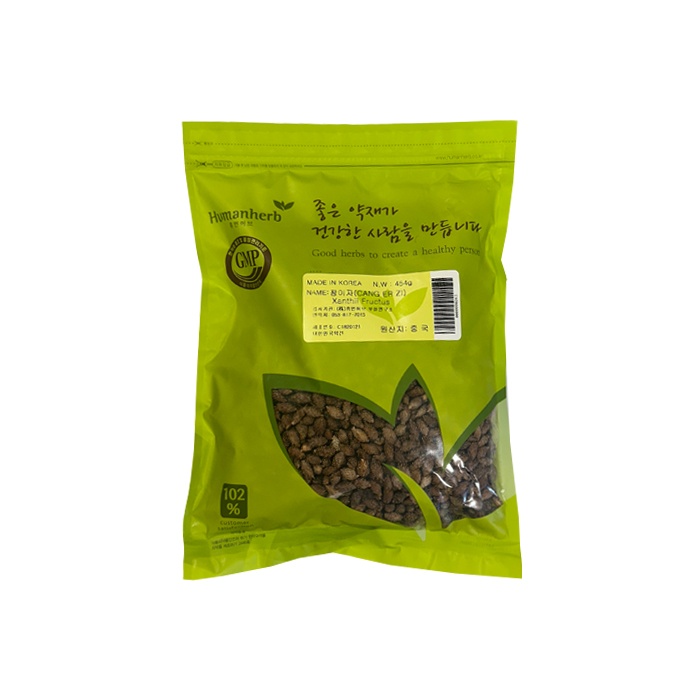
창이자(CANG ER ZI) 1LBS(454G) - 휴중
창이자(CANG ER ZI) 1LBS(454G) - 휴중 WEIGHT: 1 lbs ORIGIN: CHINA ITEM DESCRIPTION 무게: 1 lbs 원산지: 중국
Brand: HUMAN창이자-휴중
Category: Food, Beverages & Tobacco > Food Items > Fruits & Vegetables > Fresh & Frozen Vegetables > Cabbage